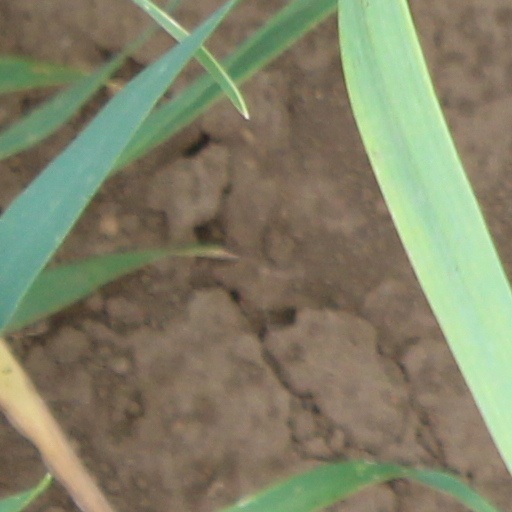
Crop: wheat